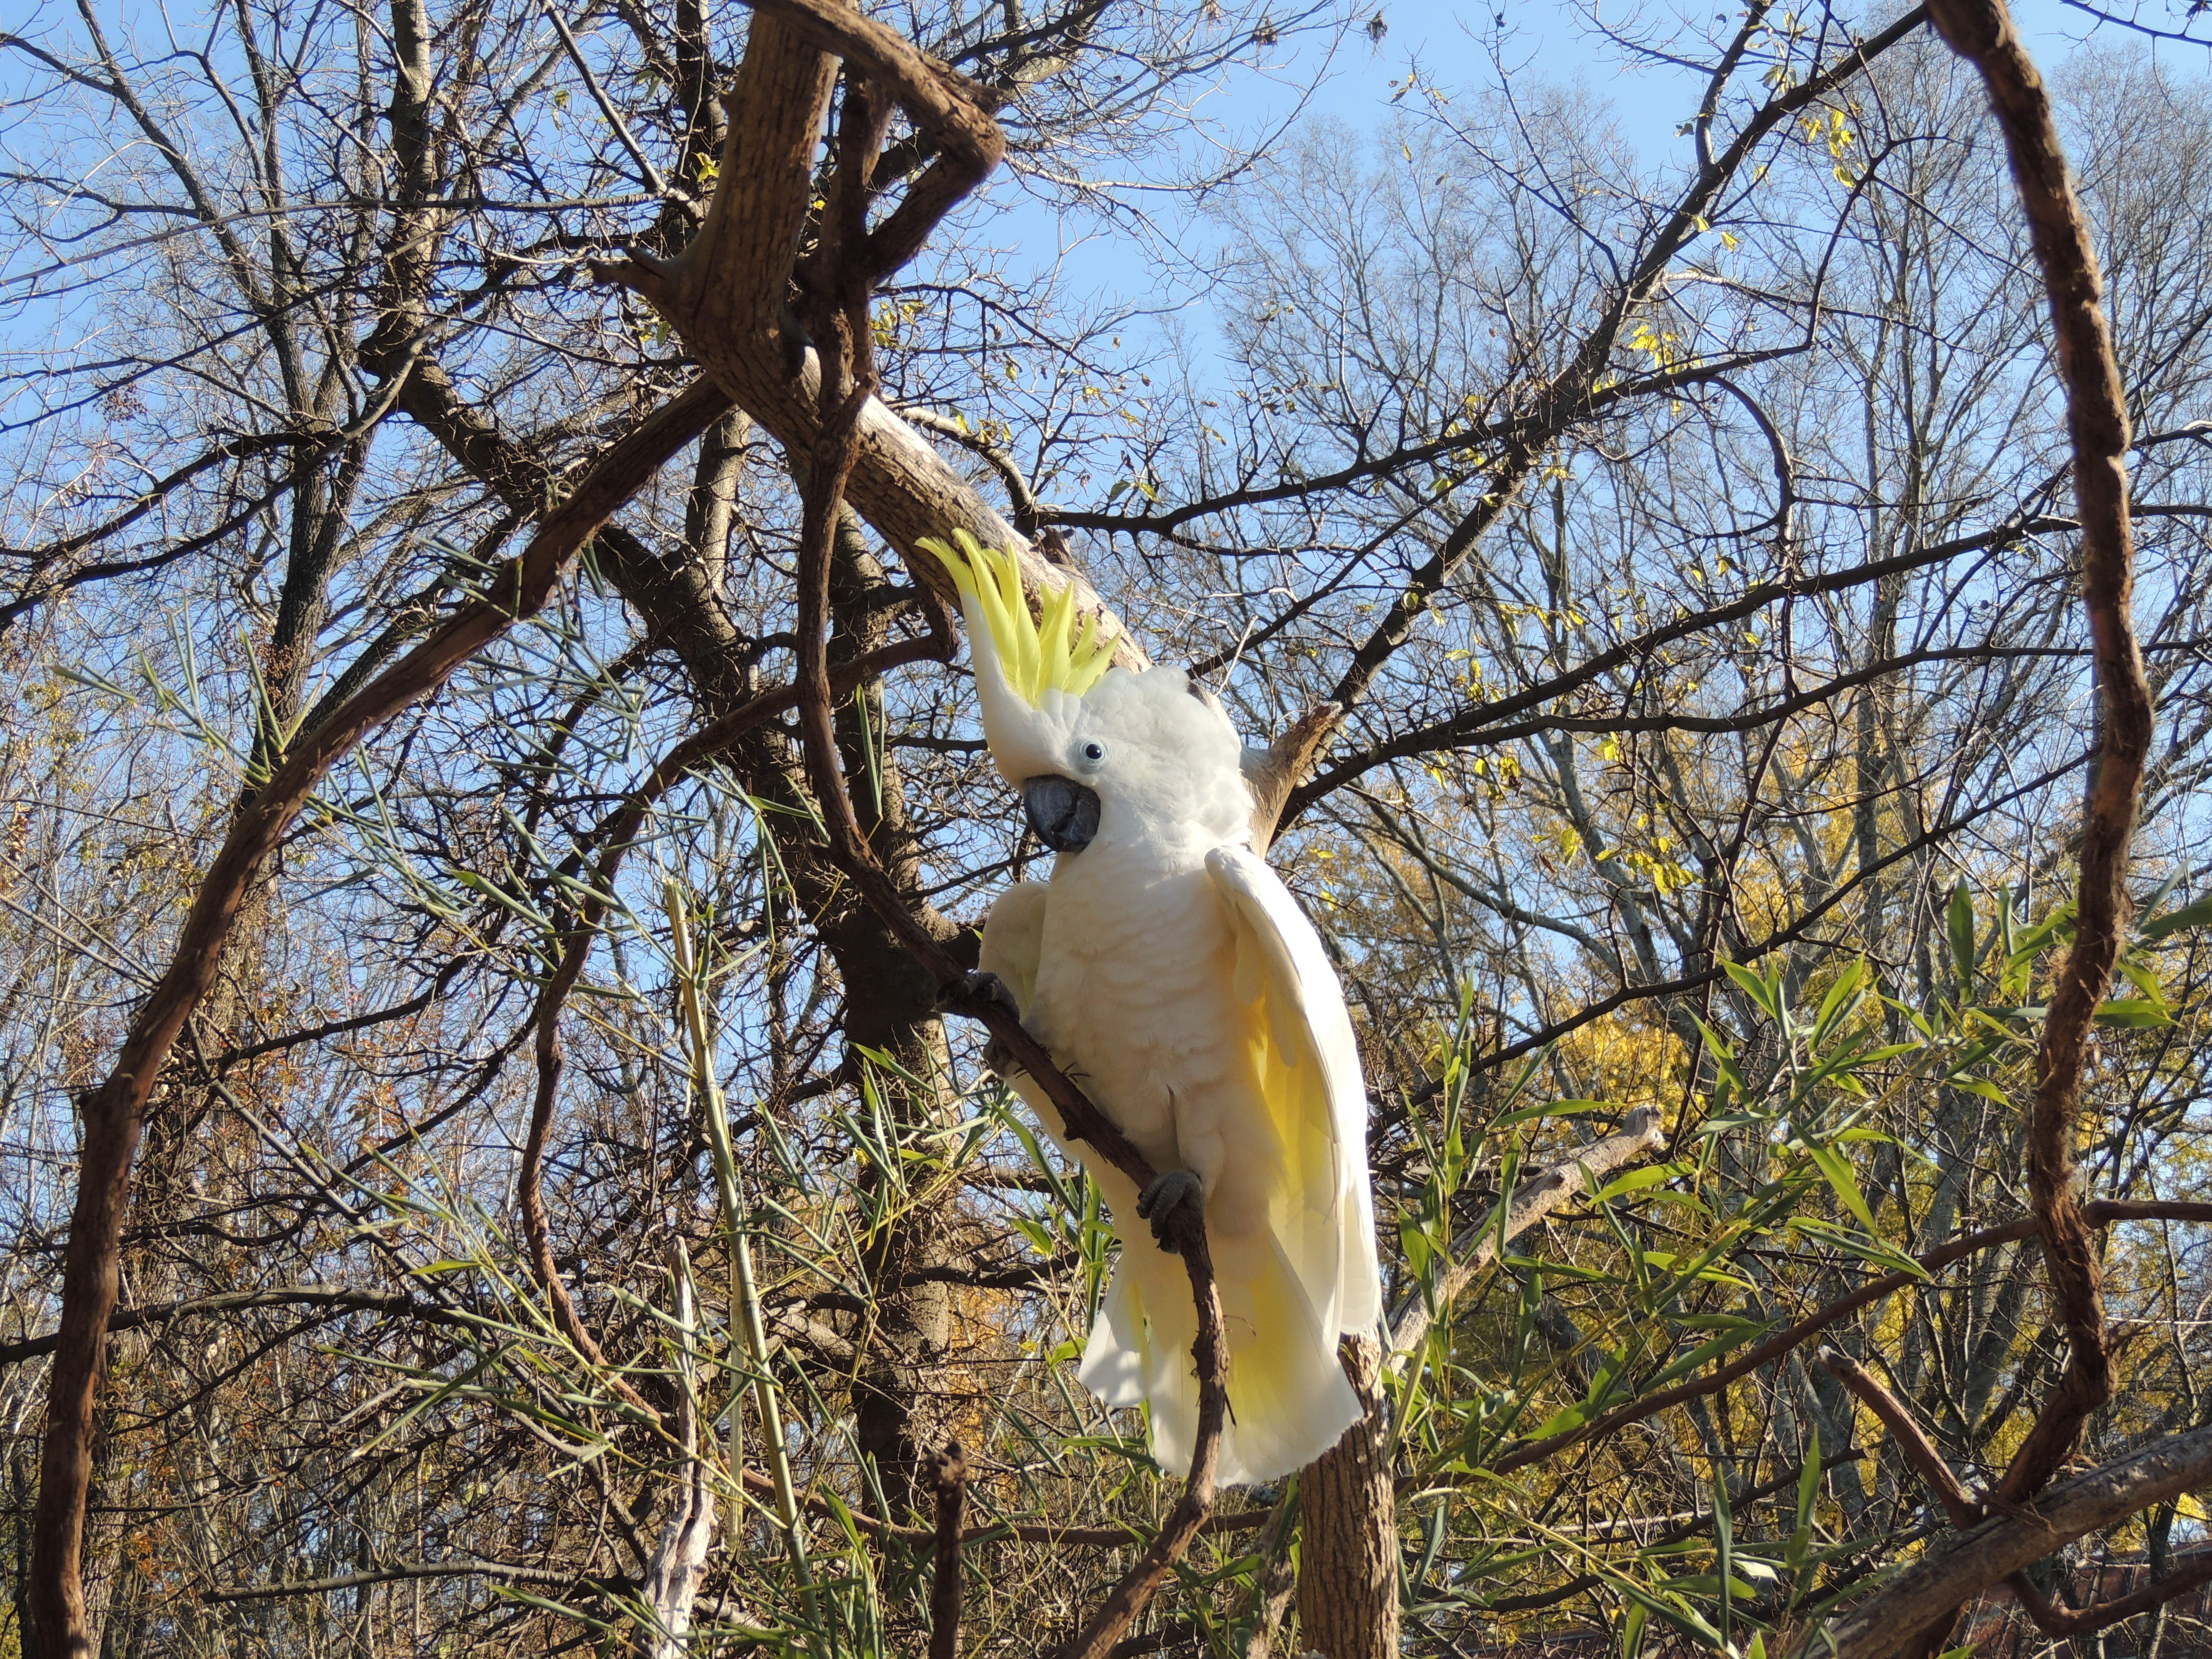
tree, nature, branch, bird, animal, wildlife, zoo, park, fauna, outdoors, parrot, cockatoo, parrot in a tree